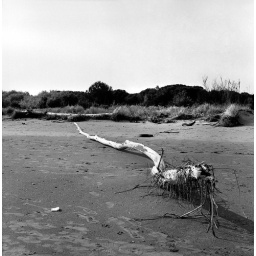
tree trunk in the Brussa beach 09